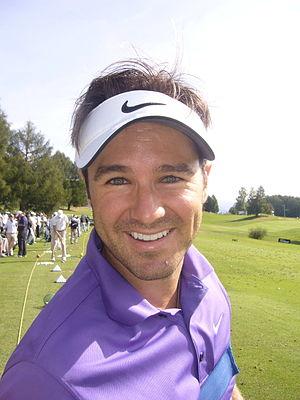
Trevor John Immelman est un golfeur professionnel sud-africain et vainqueur du Tournoi des Maîtres de 2008.